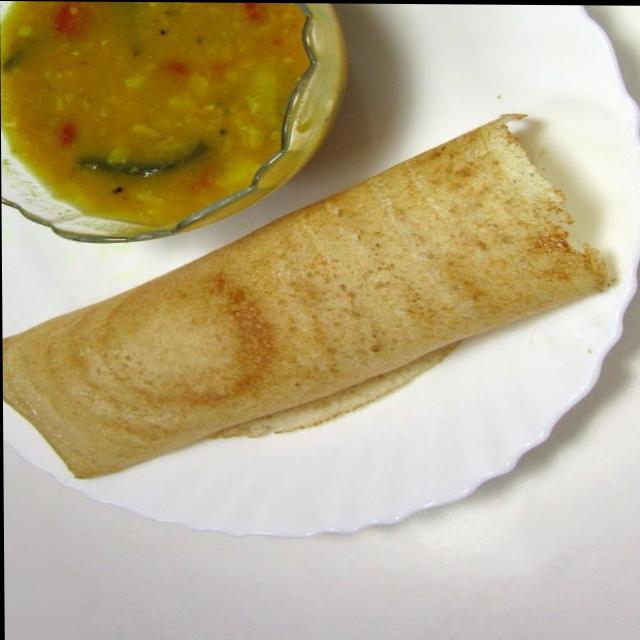
Dish: masala_dosa